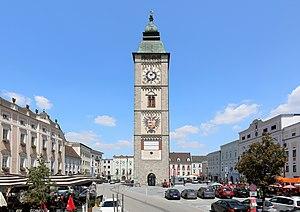
Enns est une commune autrichienne du district de Linz-Land en Haute-Autriche. Bâtie sur la rive gauche de l'Enns, à proximité de son confluent avec le Danube, Enns passe pour la ville la plus ancienne d'Autriche, car elle reçut ses privilèges en 1212.